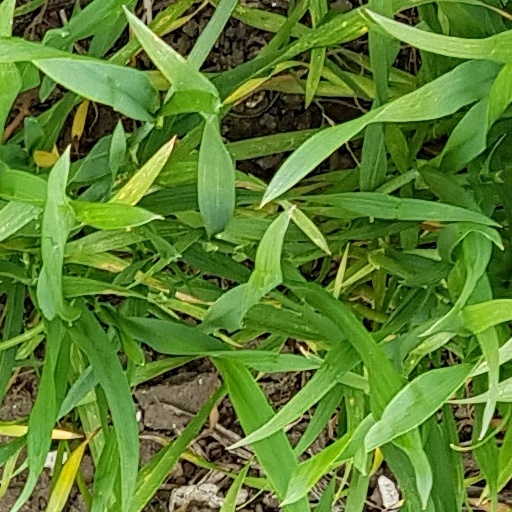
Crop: wheat